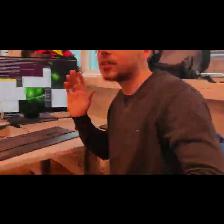
Label: Human